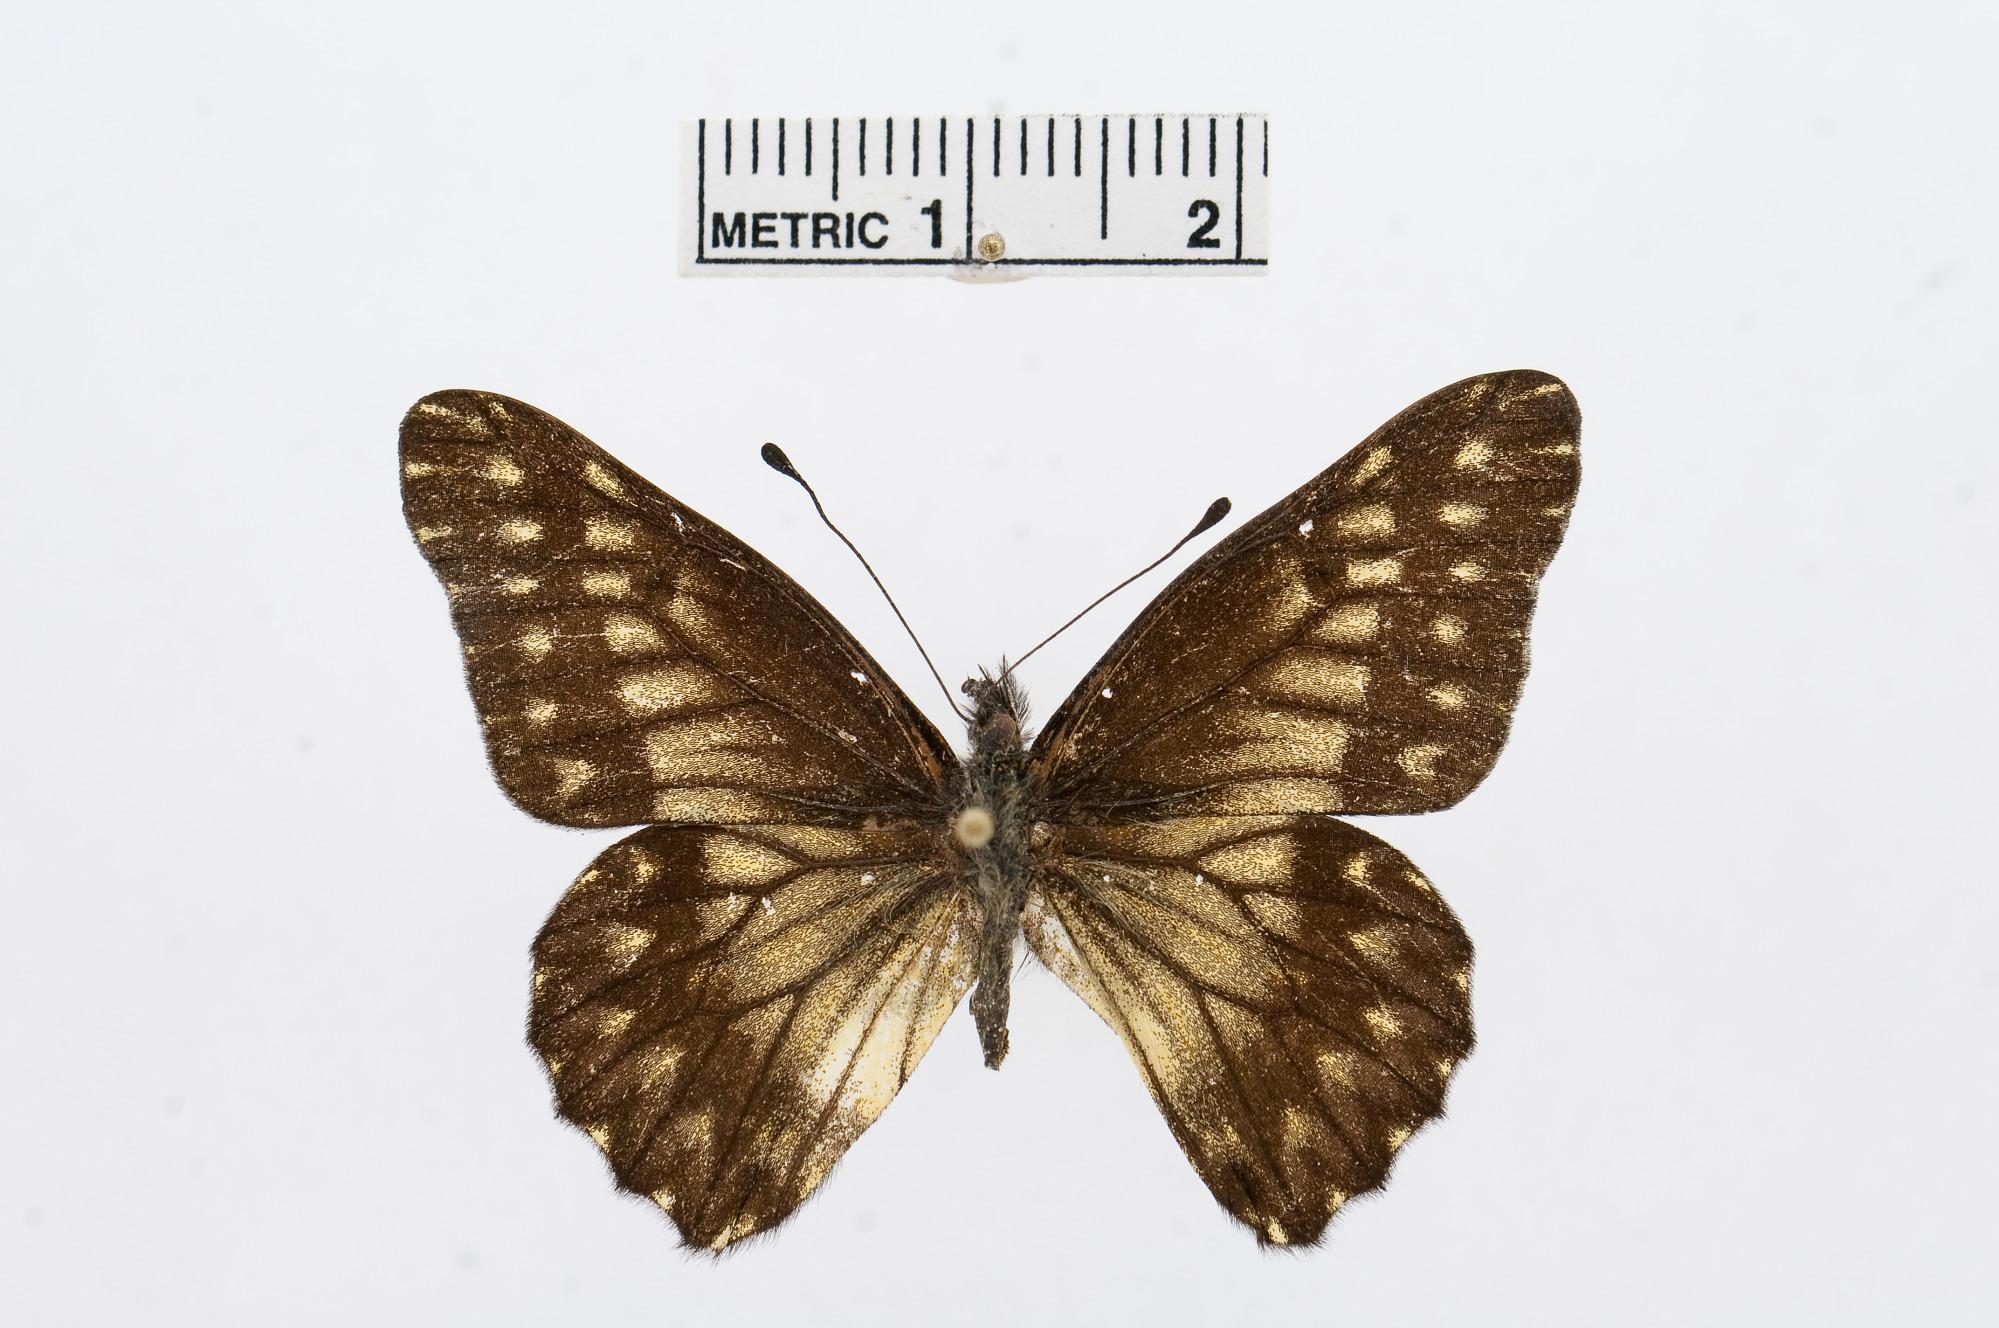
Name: Catasticta philone
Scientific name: Catasticta philone
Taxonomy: Animalia, Arthropoda, Hexapoda, Insecta, Lepidoptera, Pieridae, Pierinae